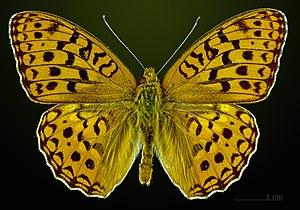
Le Moyen nacré est une espèce paléarctique de lépidoptères de la famille des Nymphalidae et de la sous-famille des Heliconiinae.